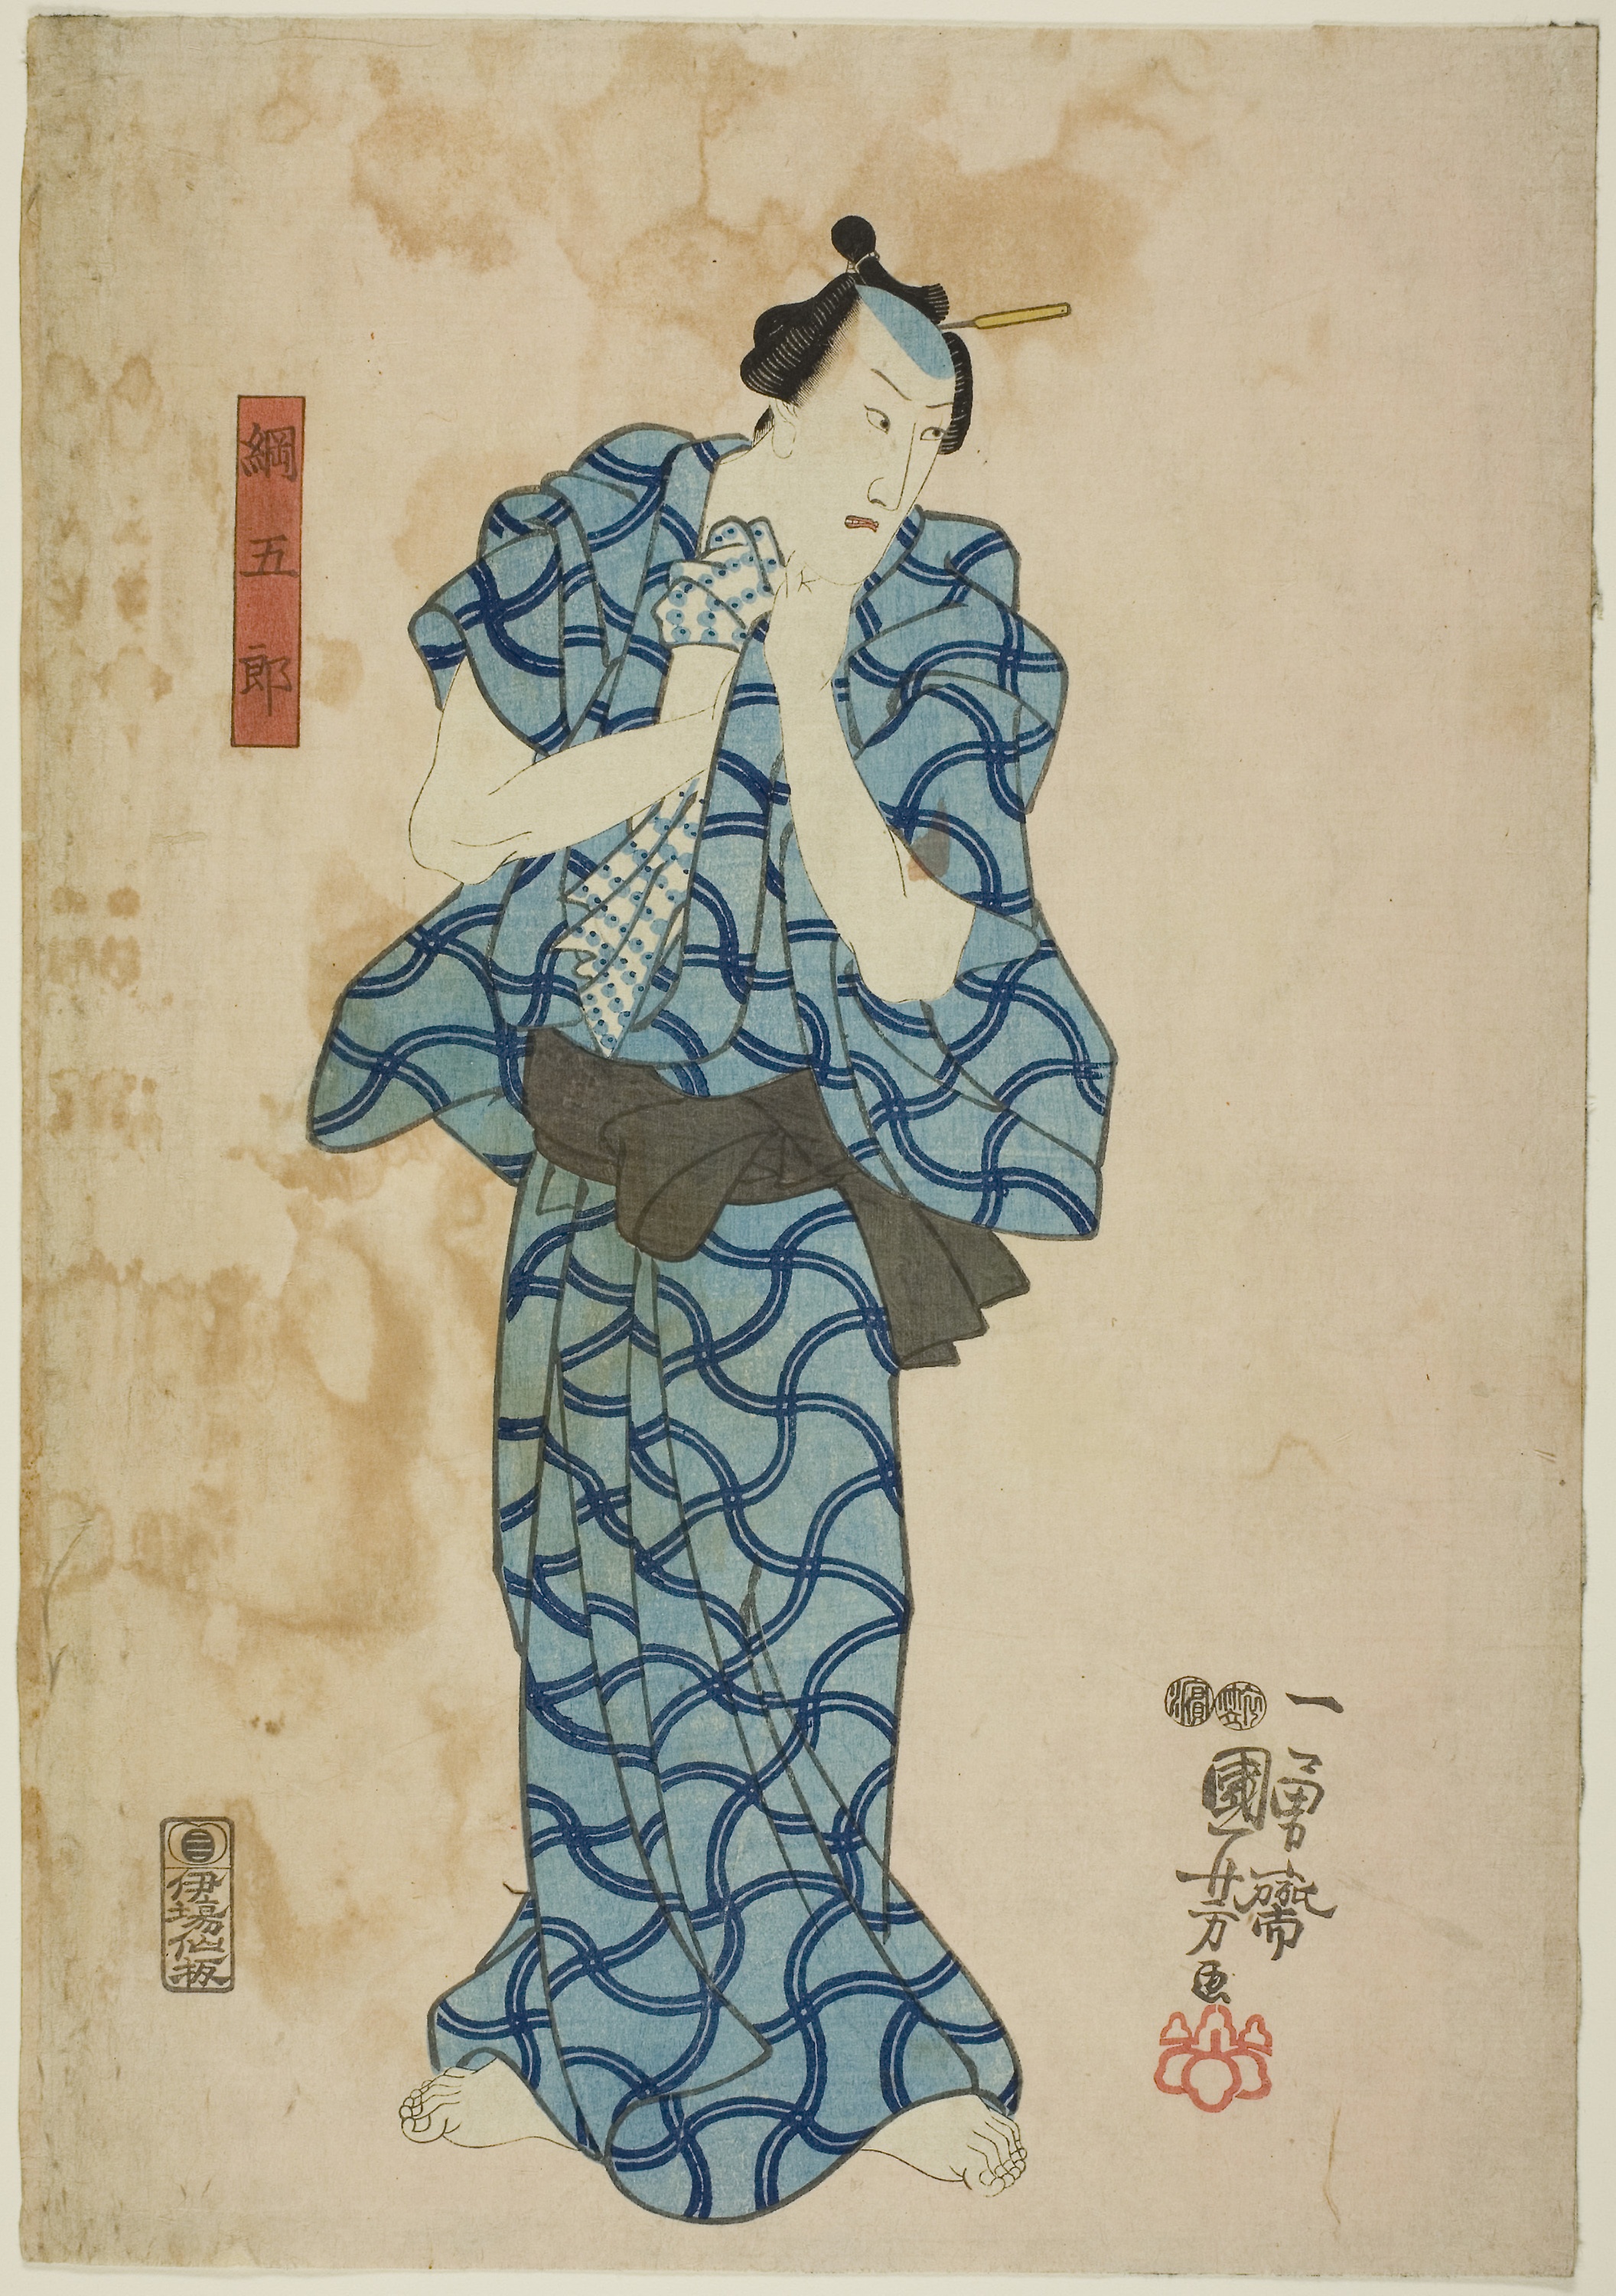
art, painting, illustration, watercolor paint